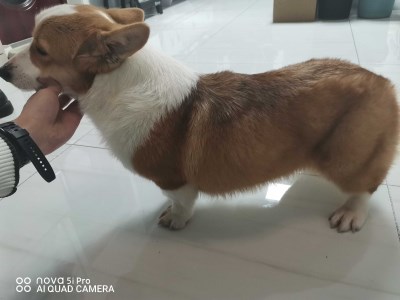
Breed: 2909-n000116-Cardigan